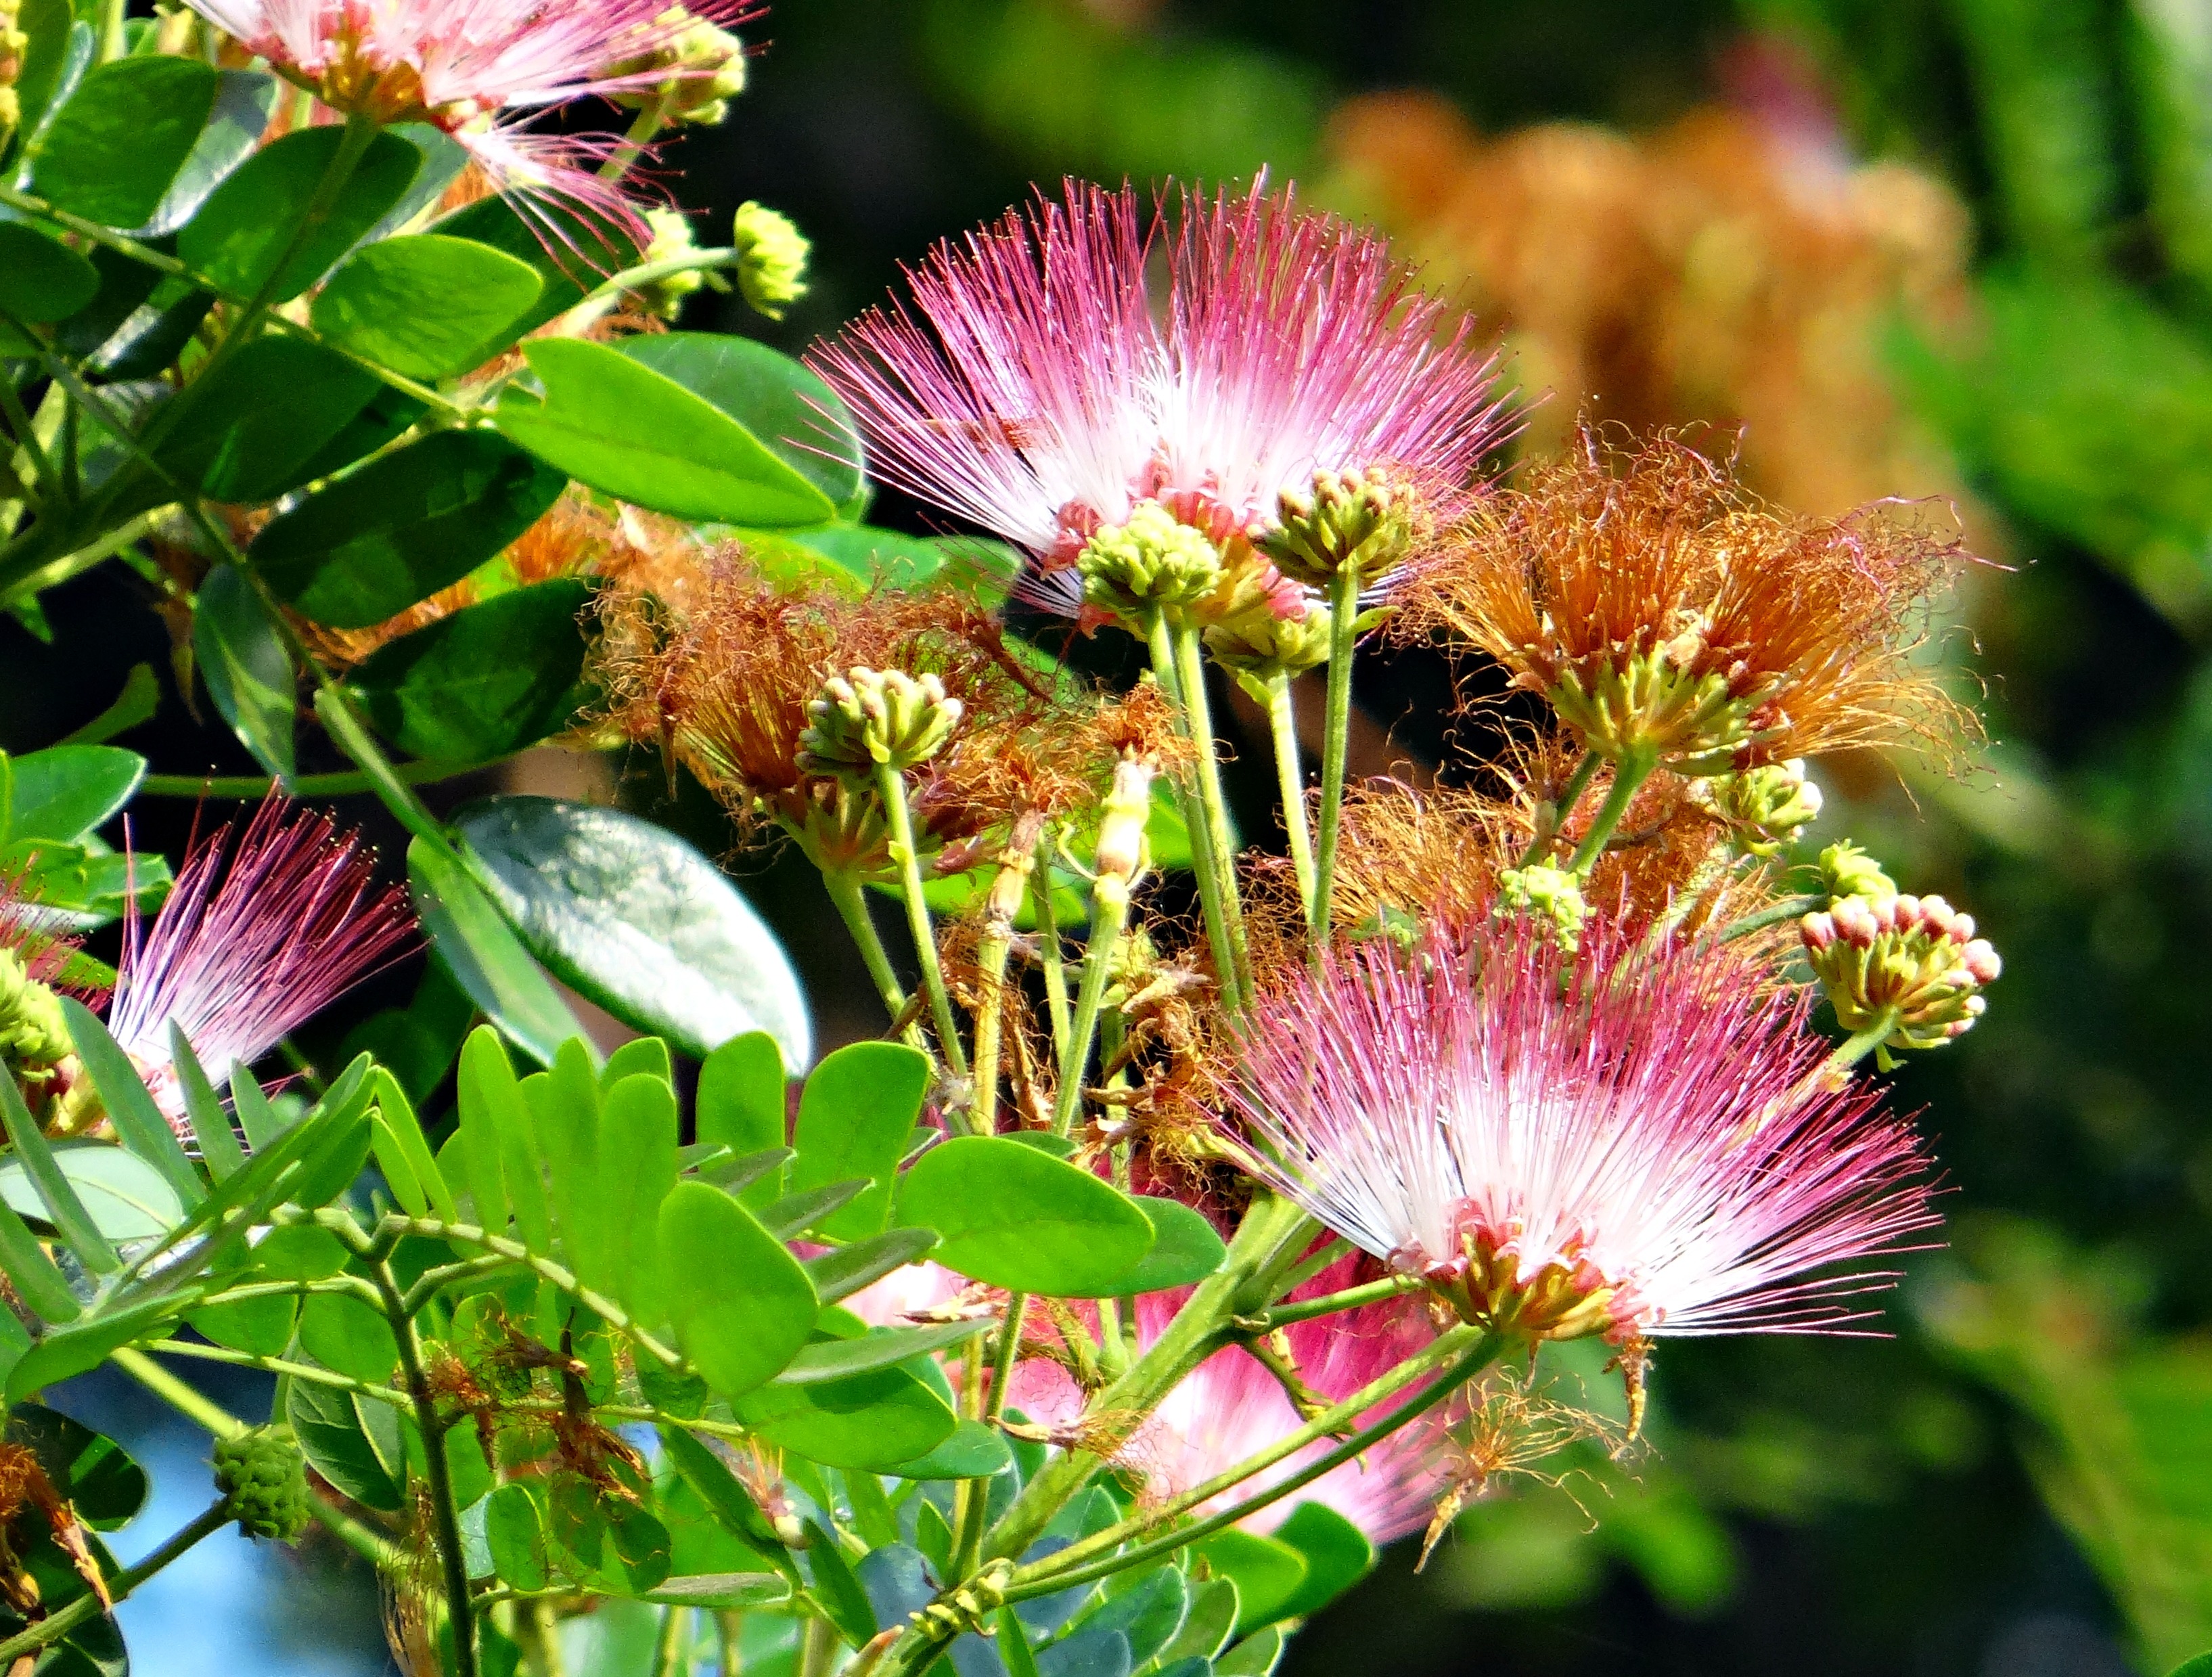
tree, nature, blossom, plant, meadow, leaf, flower, petal, floral, environment, foliage, green, tropical, botany, blooming, flora, wildflower, shrub, india, nectar, macro photography, flowering plant, land plant, rain tree, albizia saman